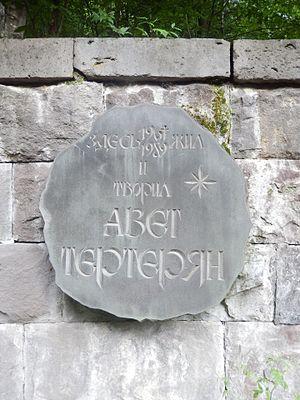
Alfred Roubeni « Avet » Terterian, est un compositeur arménien. Il composa huit symphonies, un opéra, et de la musique de chambre.